Extrasensory perception

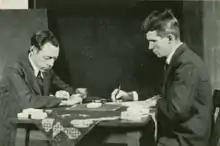
Hubert Pearce with J. B. Rhine

In the 1930s, at Duke University in North Carolina, J. B. Rhine and his wife Louisa E. Rhine conducted an investigation into extrasensory perception. While Louisa Rhine concentrated on collecting accounts of spontaneous cases, J. B. Rhine worked largely in the laboratory, carefully defining terms such as ESP and "psi" and designing experiments to test them. A simple set of black and white cards was developed, originally called Zener cards – now called ESP cards. They bear the symbols circle, square, wavy lines, cross, and star. There are five of each type of card in a pack of 25.